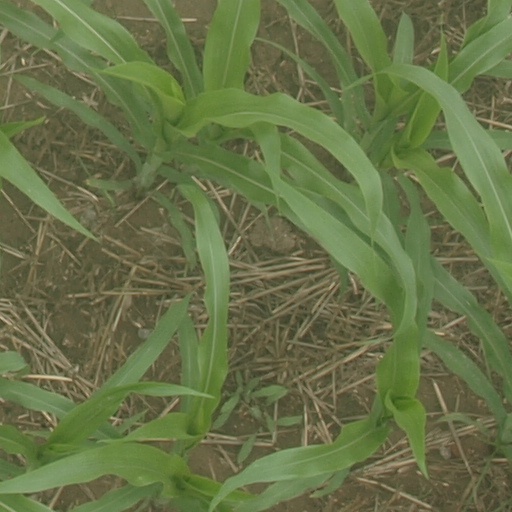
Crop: maize; corn